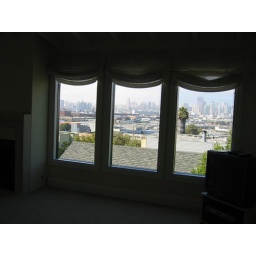
View from the bedroom in the new house